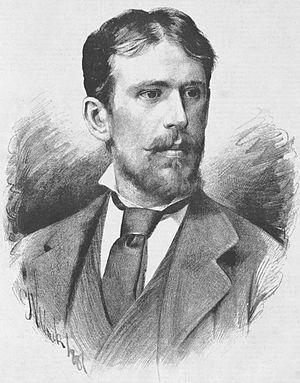
Emil Weyr, né le 1ᵉʳ juillet 1848 à Prague et mort le 25 janvier 1894 à Vienne, est un mathématicien austro-hongrois, connu pour ses nombreuses publications en géométrie.